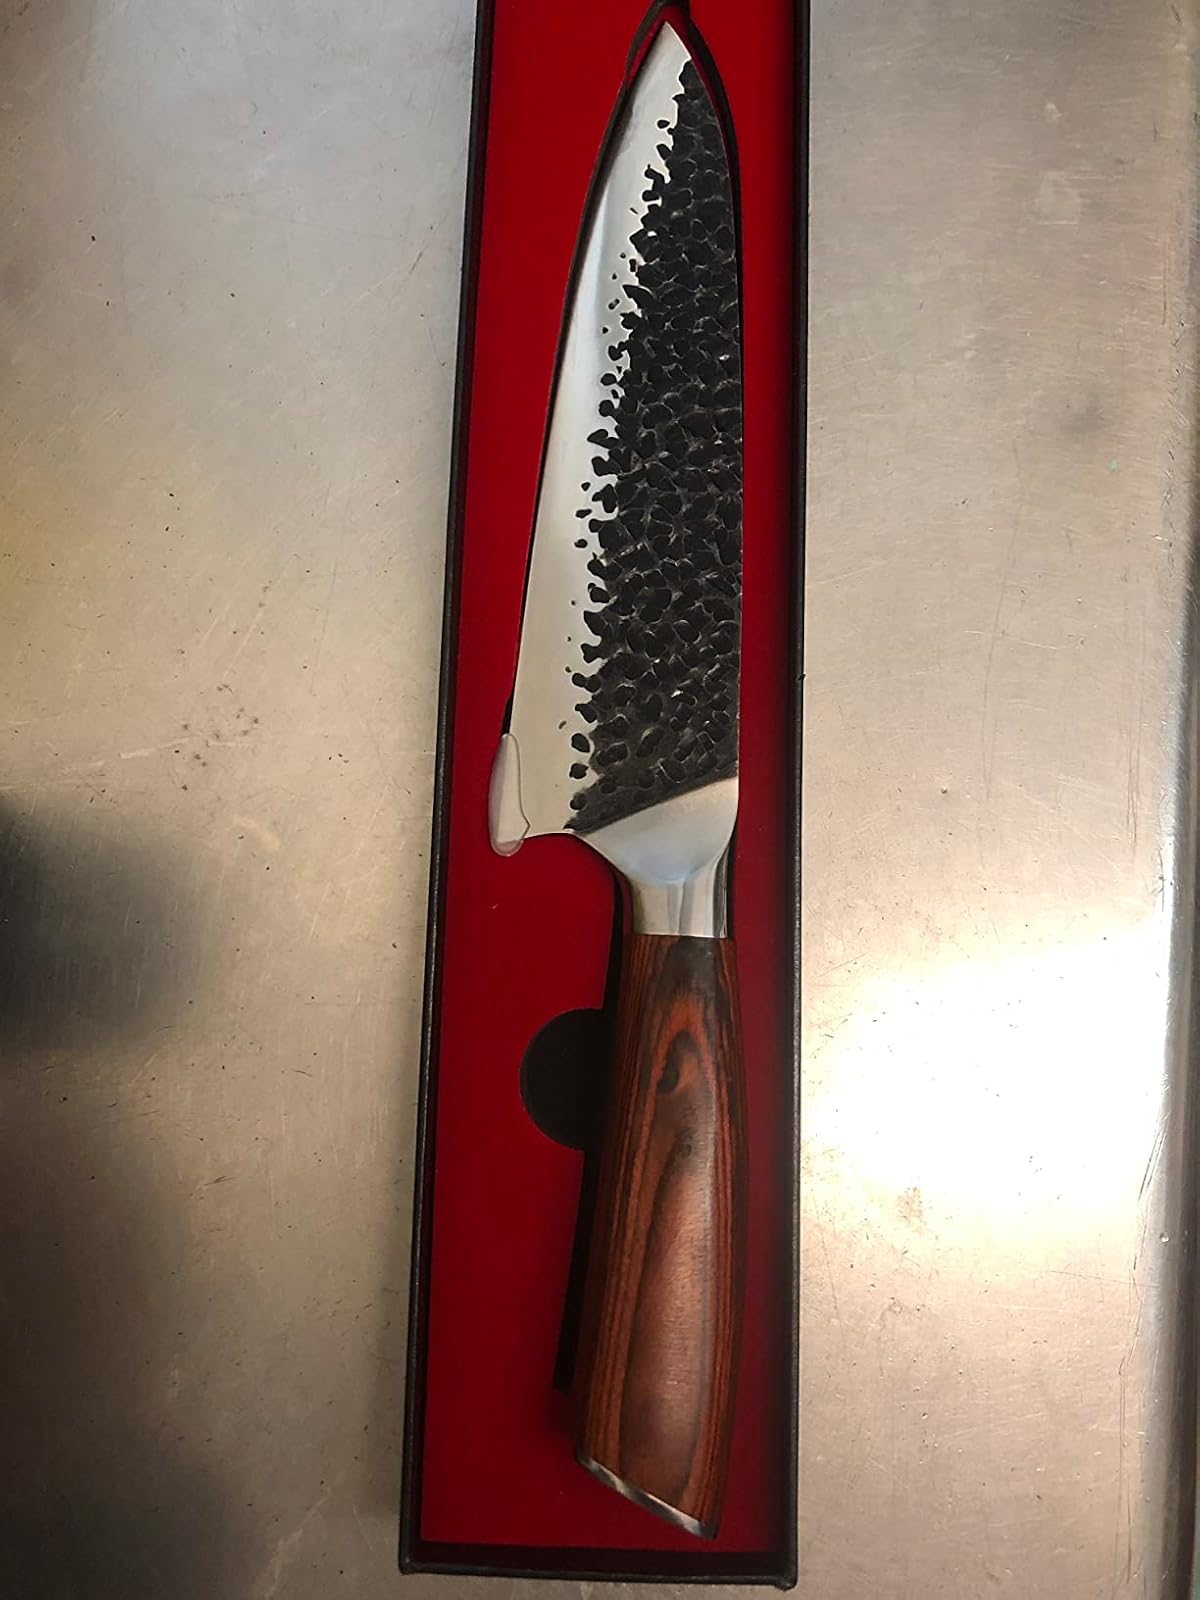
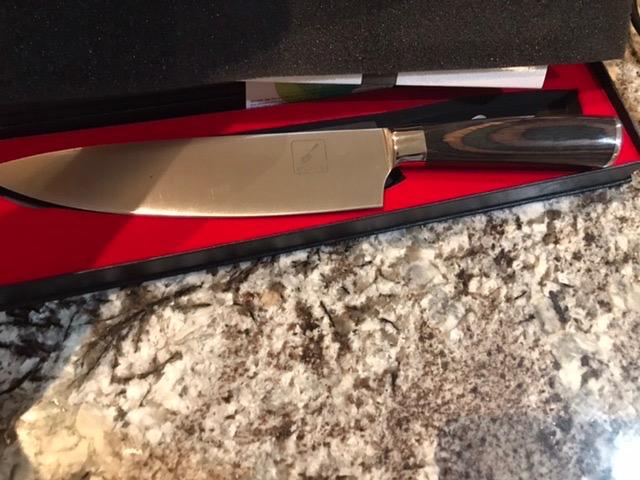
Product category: items_knife
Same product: no